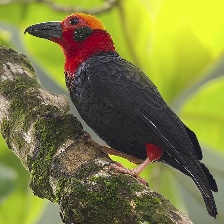
Species: BORNEAN BRISTLEHEAD
Scientific name: PITYRIASIS GYMNOCEPHALA